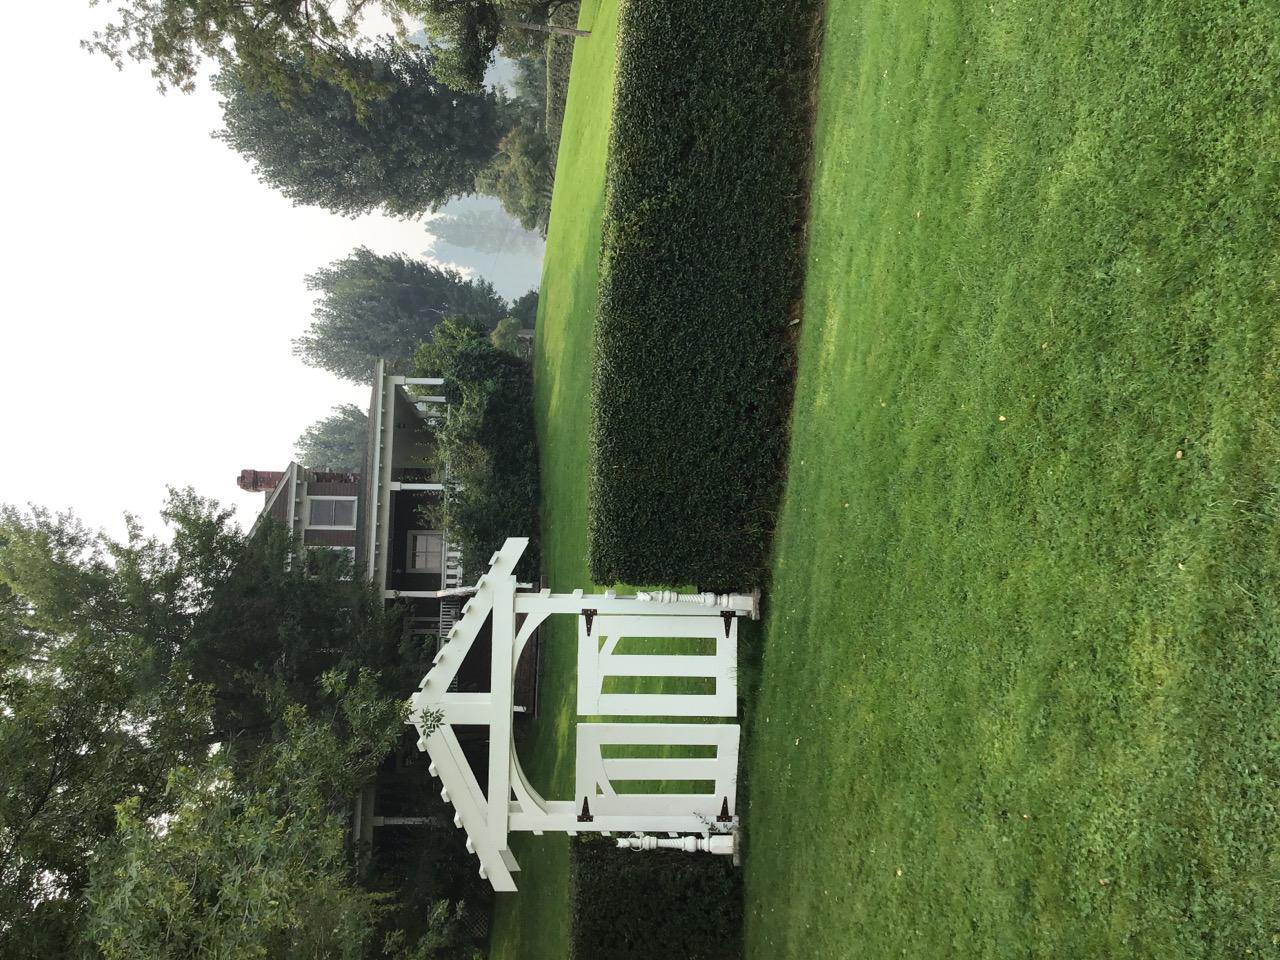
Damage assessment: no_damage